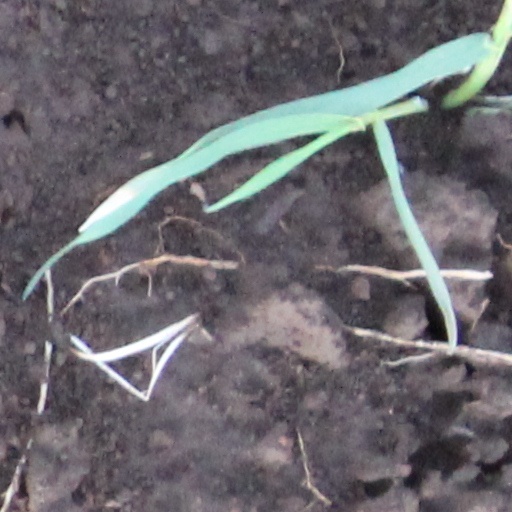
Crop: wheat